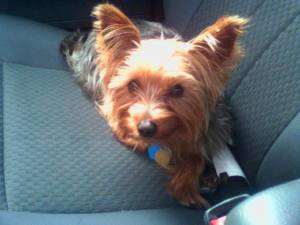
Animal: dog
Breed: yorkshire_terrier